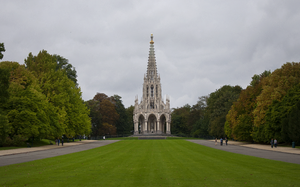
Le monument à la Dynastie est un monument en l'honneur du roi Léopold Iᵉʳ de Belgique dans le parc de Laeken à Bruxelles. Le monument est situé sur la place de la Dynastie au sommet d'une colline de 50 mètres de haut. Le monument termine l'axe monumental qui part du portail du château de Laeken et qui mène au monument après avoir traversé l'avenue du parc royal via l'avenue de la Dynastie.